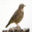
Label: bird